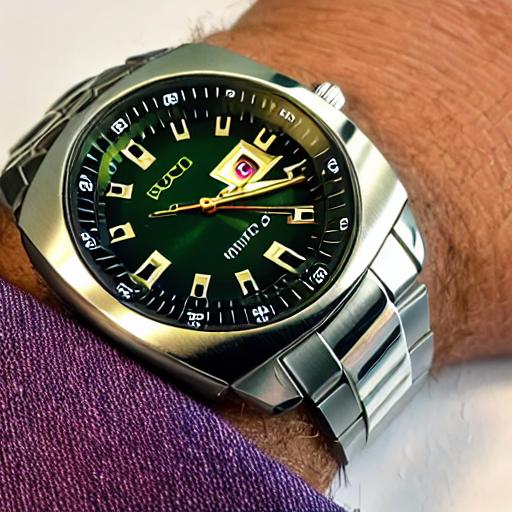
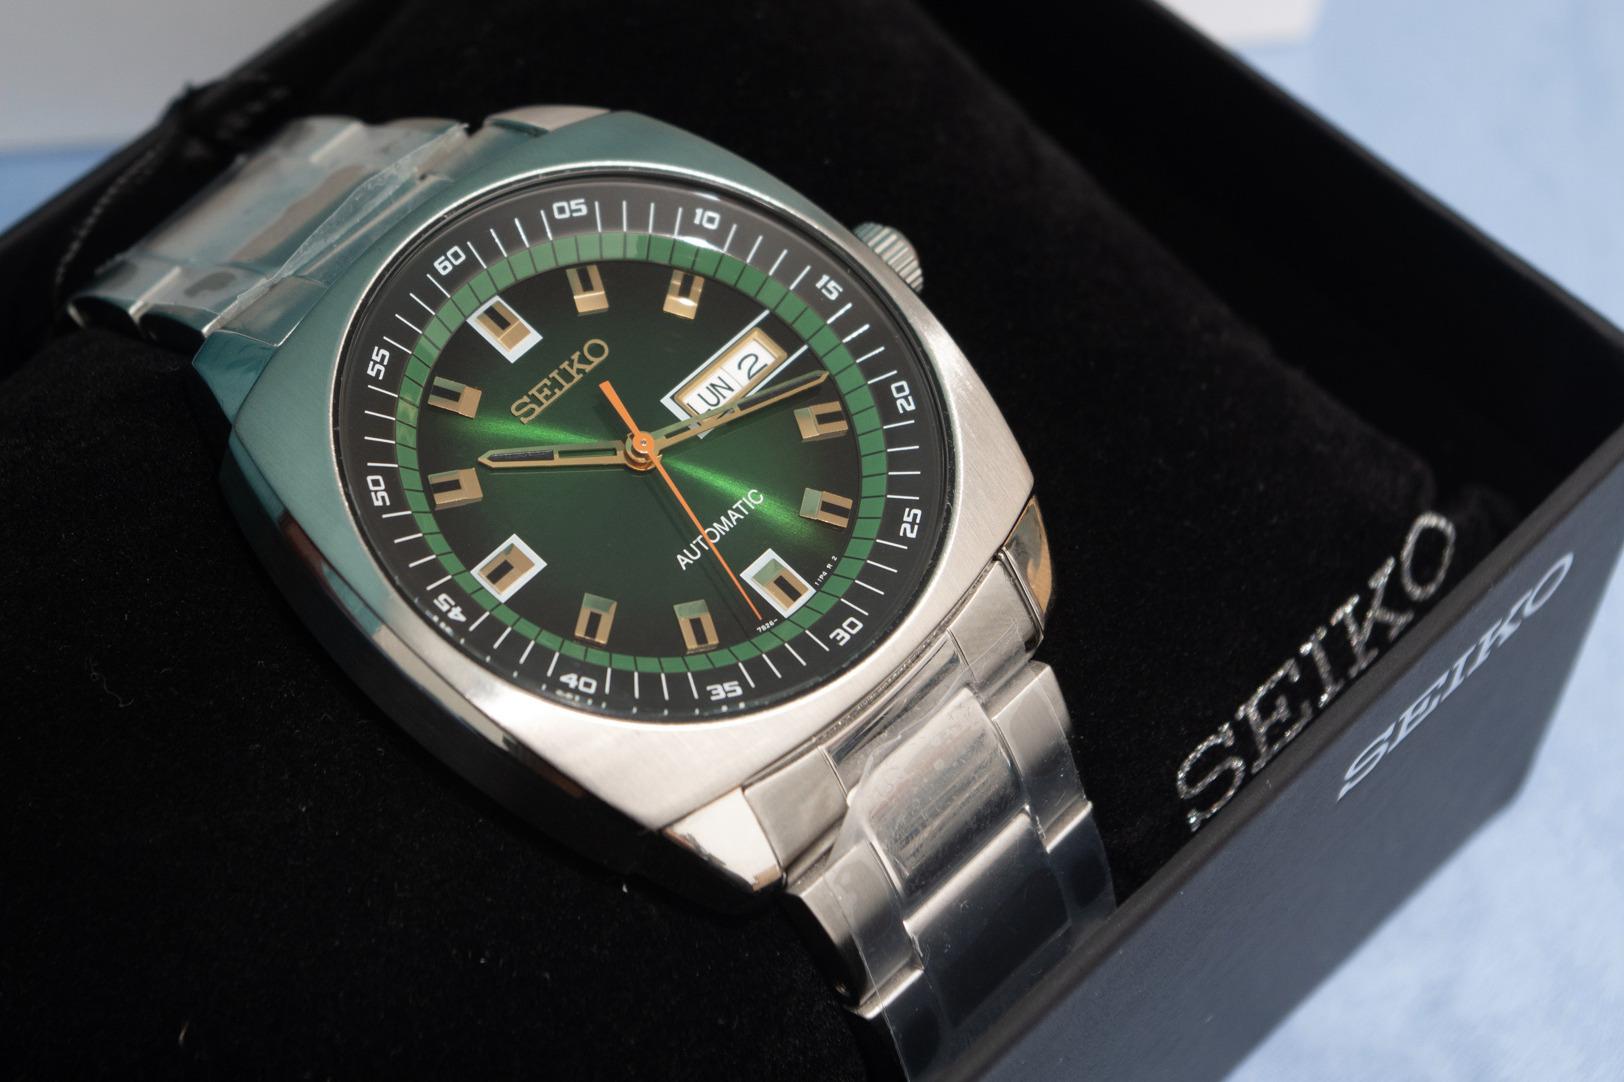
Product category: accessories_watch
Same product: no